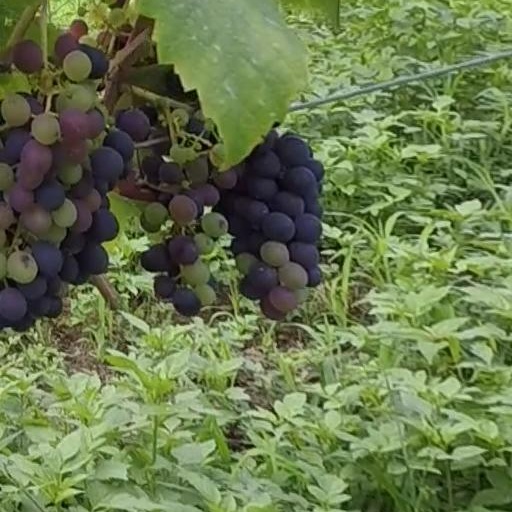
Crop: grape